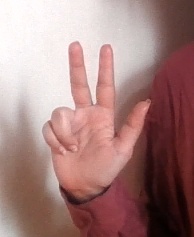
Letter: al